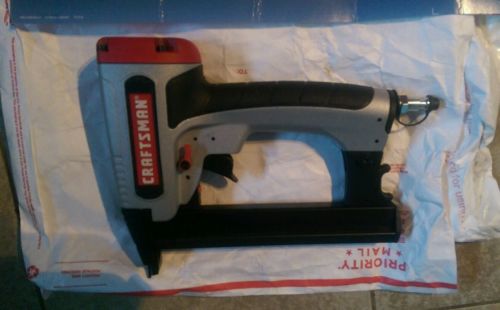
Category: stapler